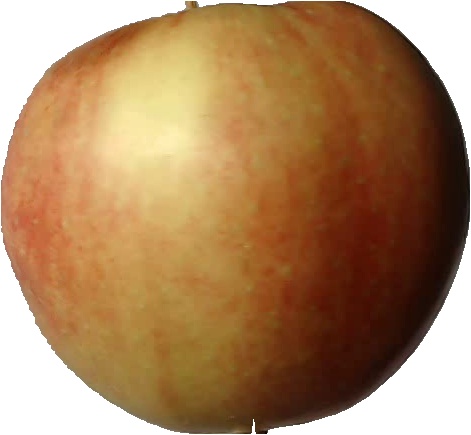
Label: apple_red_2